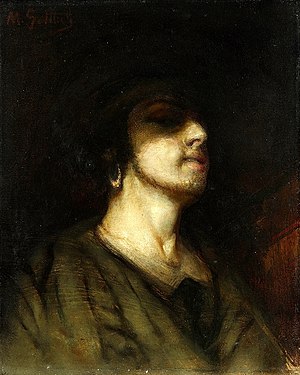
Maurycy Gottlieb
Selvportræt (1876)
Maurycy Gottlieb var en polsk-jødisk maler. Selv om han kun blev 23 år gammel, efterlod han sig omkring 300 billeder, de fleste alligevel ufuldendte.